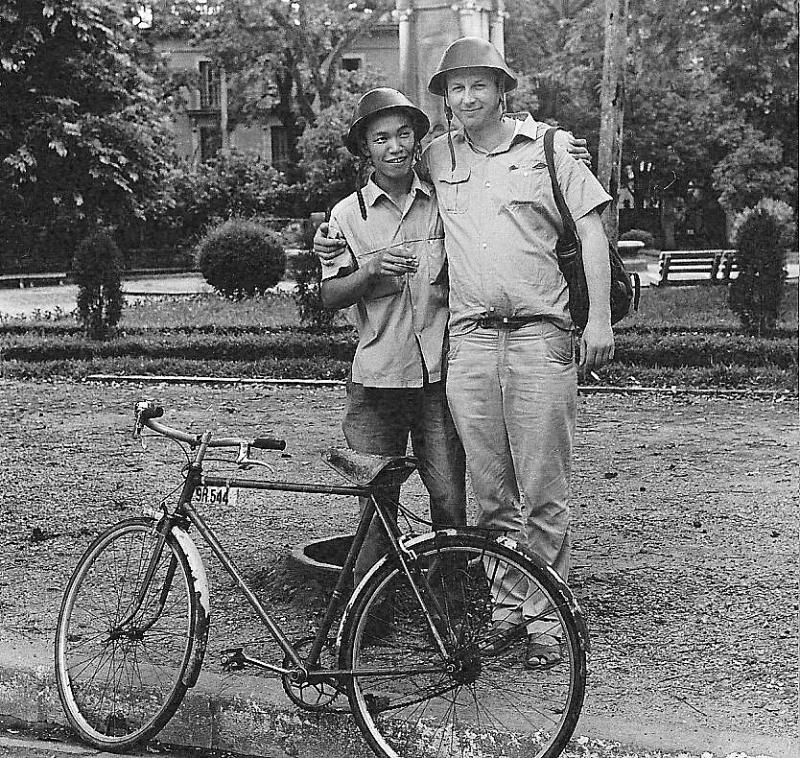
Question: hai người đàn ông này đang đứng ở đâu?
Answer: ở trong một công viên